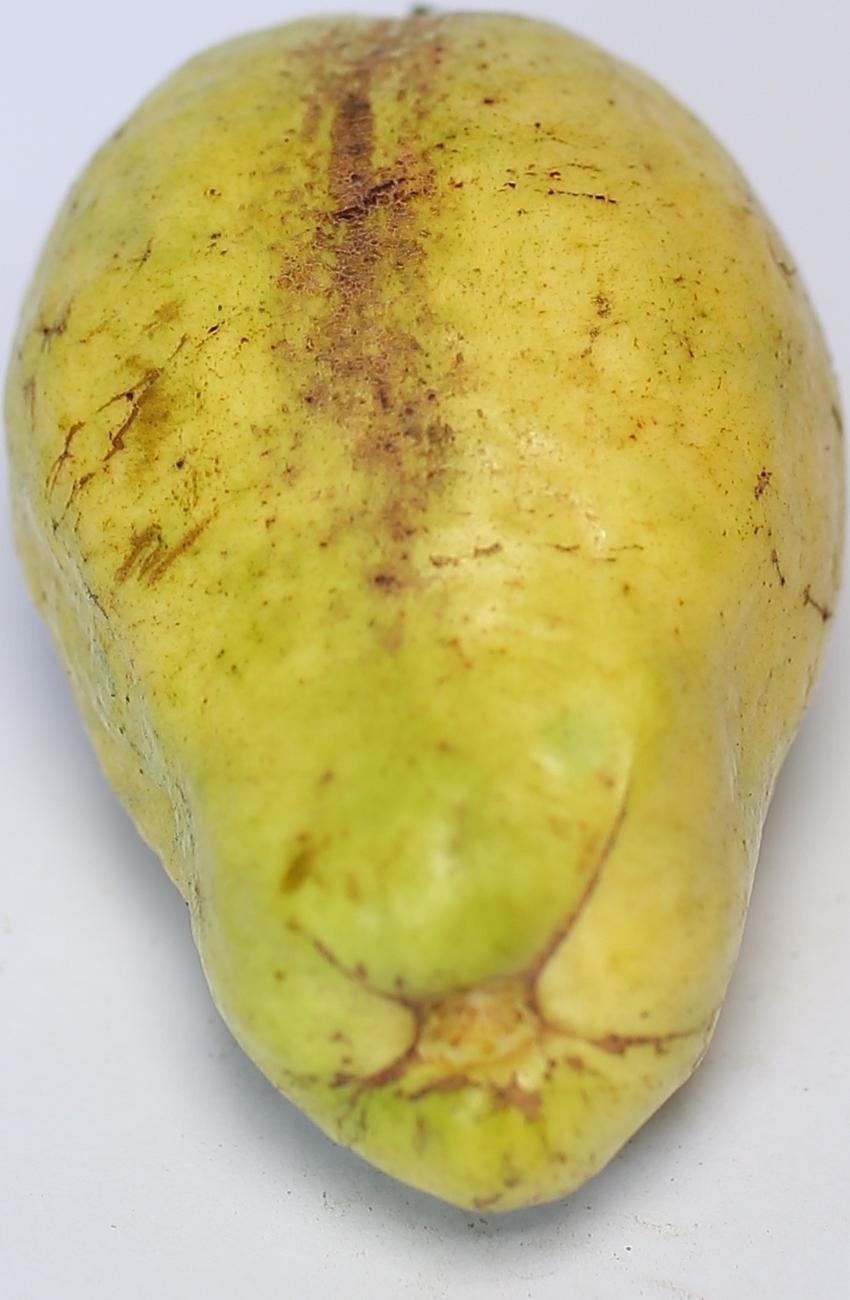
Maturity: mature-green
Variety: thadhrami